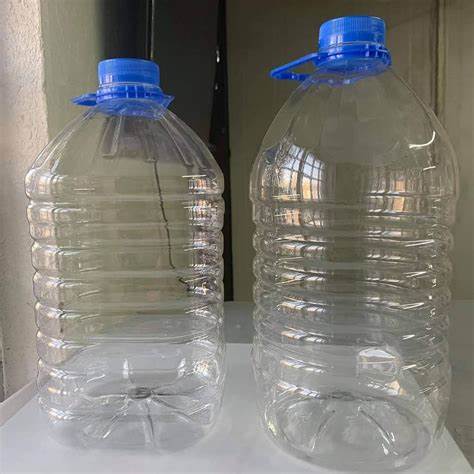
Waste category: plastic